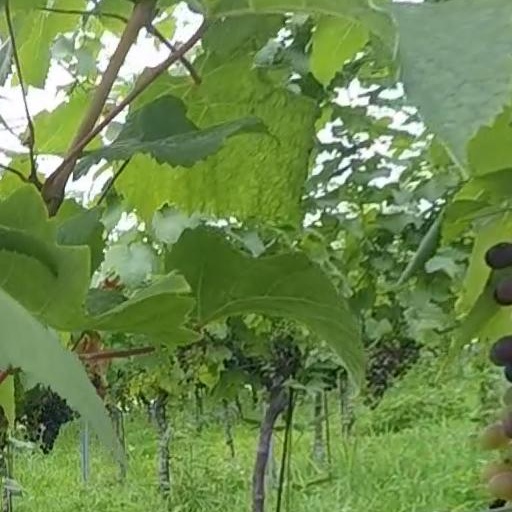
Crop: grape